Oirats

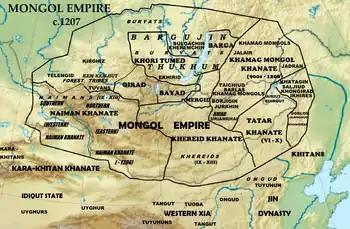
The Mongol Empire c. 1207

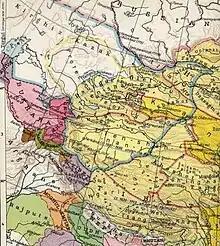
The Zunghar Khanate at 1750 (light-blue color)

The name derives from Mongolic ' < *"hoi" ("forest, woods") and ' < *"harad" ("people"), who were counted among the "forest people" in the 13th century. An opinion believes the name derives from the Mongolian word "oirt" meaning "close" (in distance) as in "close/nearer ones."